2007 Tampa Bay Buccaneers season

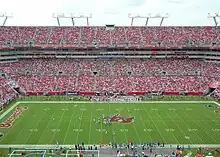
Against the Jaguars

Tampa Bay faced in-state rival Jacksonville Jaguars for the fourth time in the regular season. Injured Jacksonville starting quarterback David Garrard was replaced by Quinn Gray, while Jeff Garcia hoped to extend on a 217-consecutive passing streak without an interception.